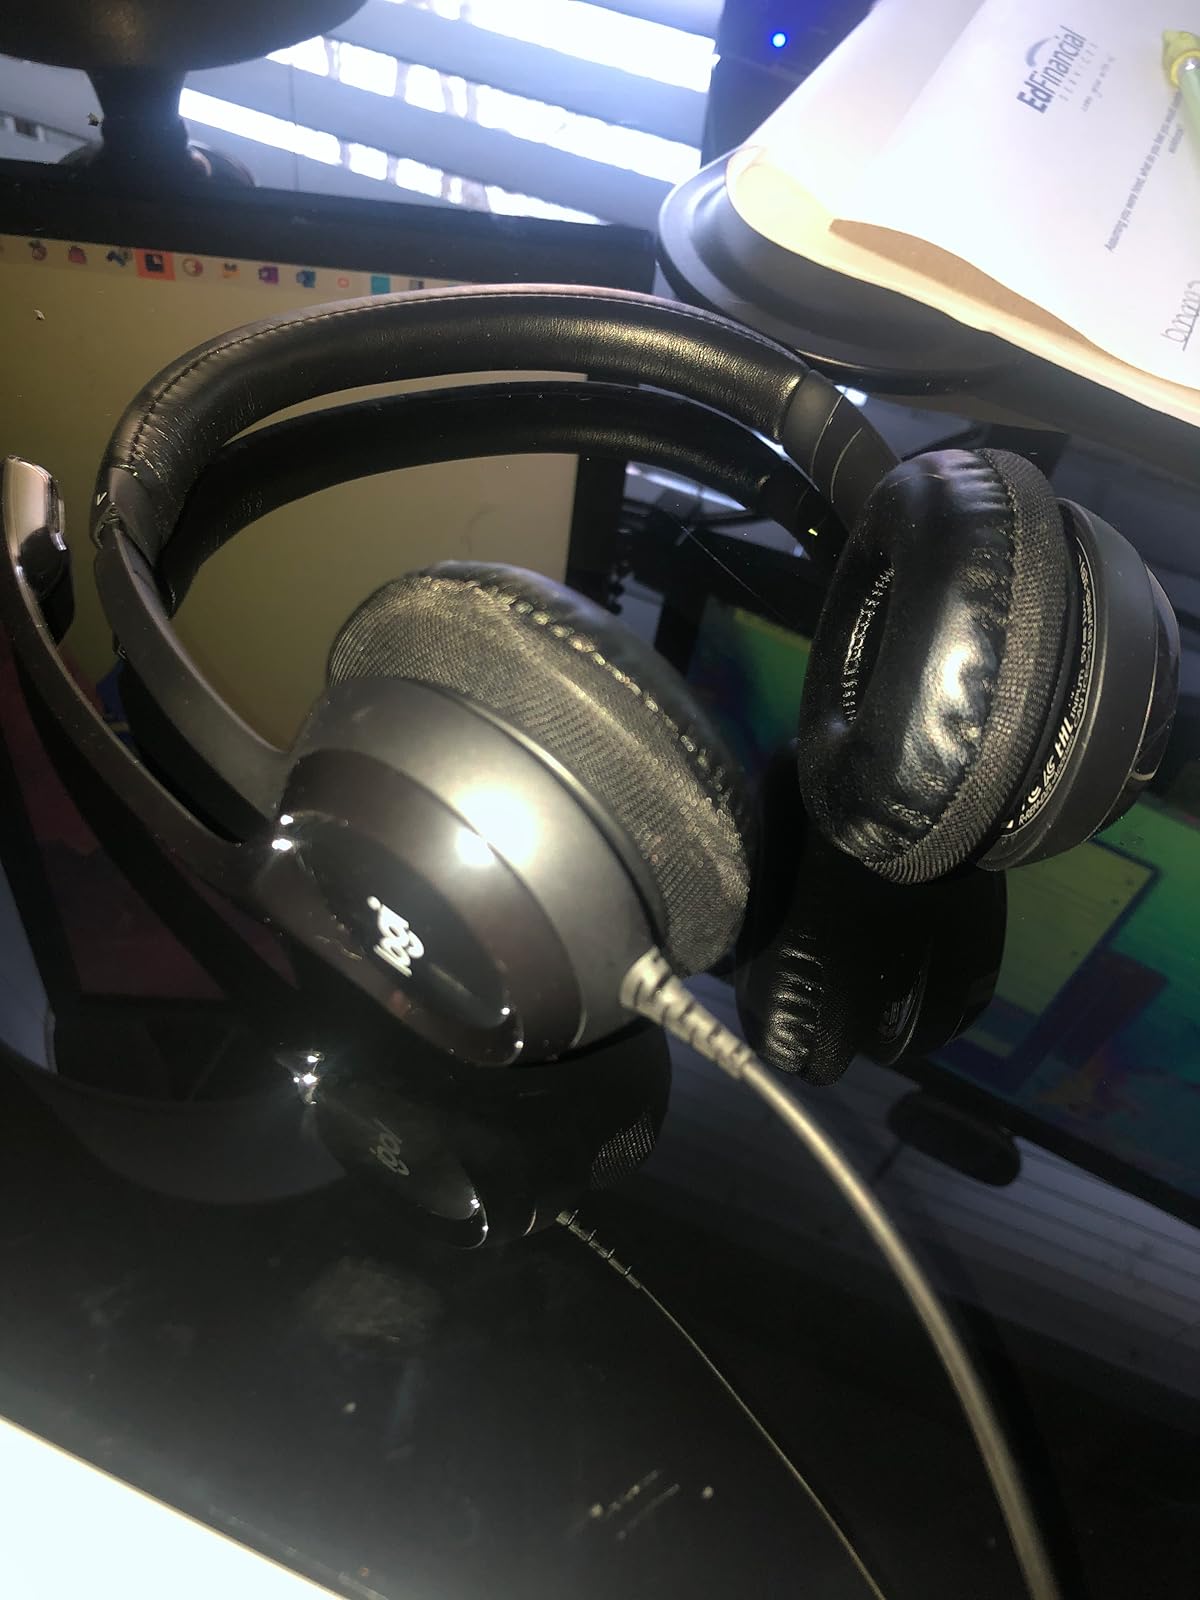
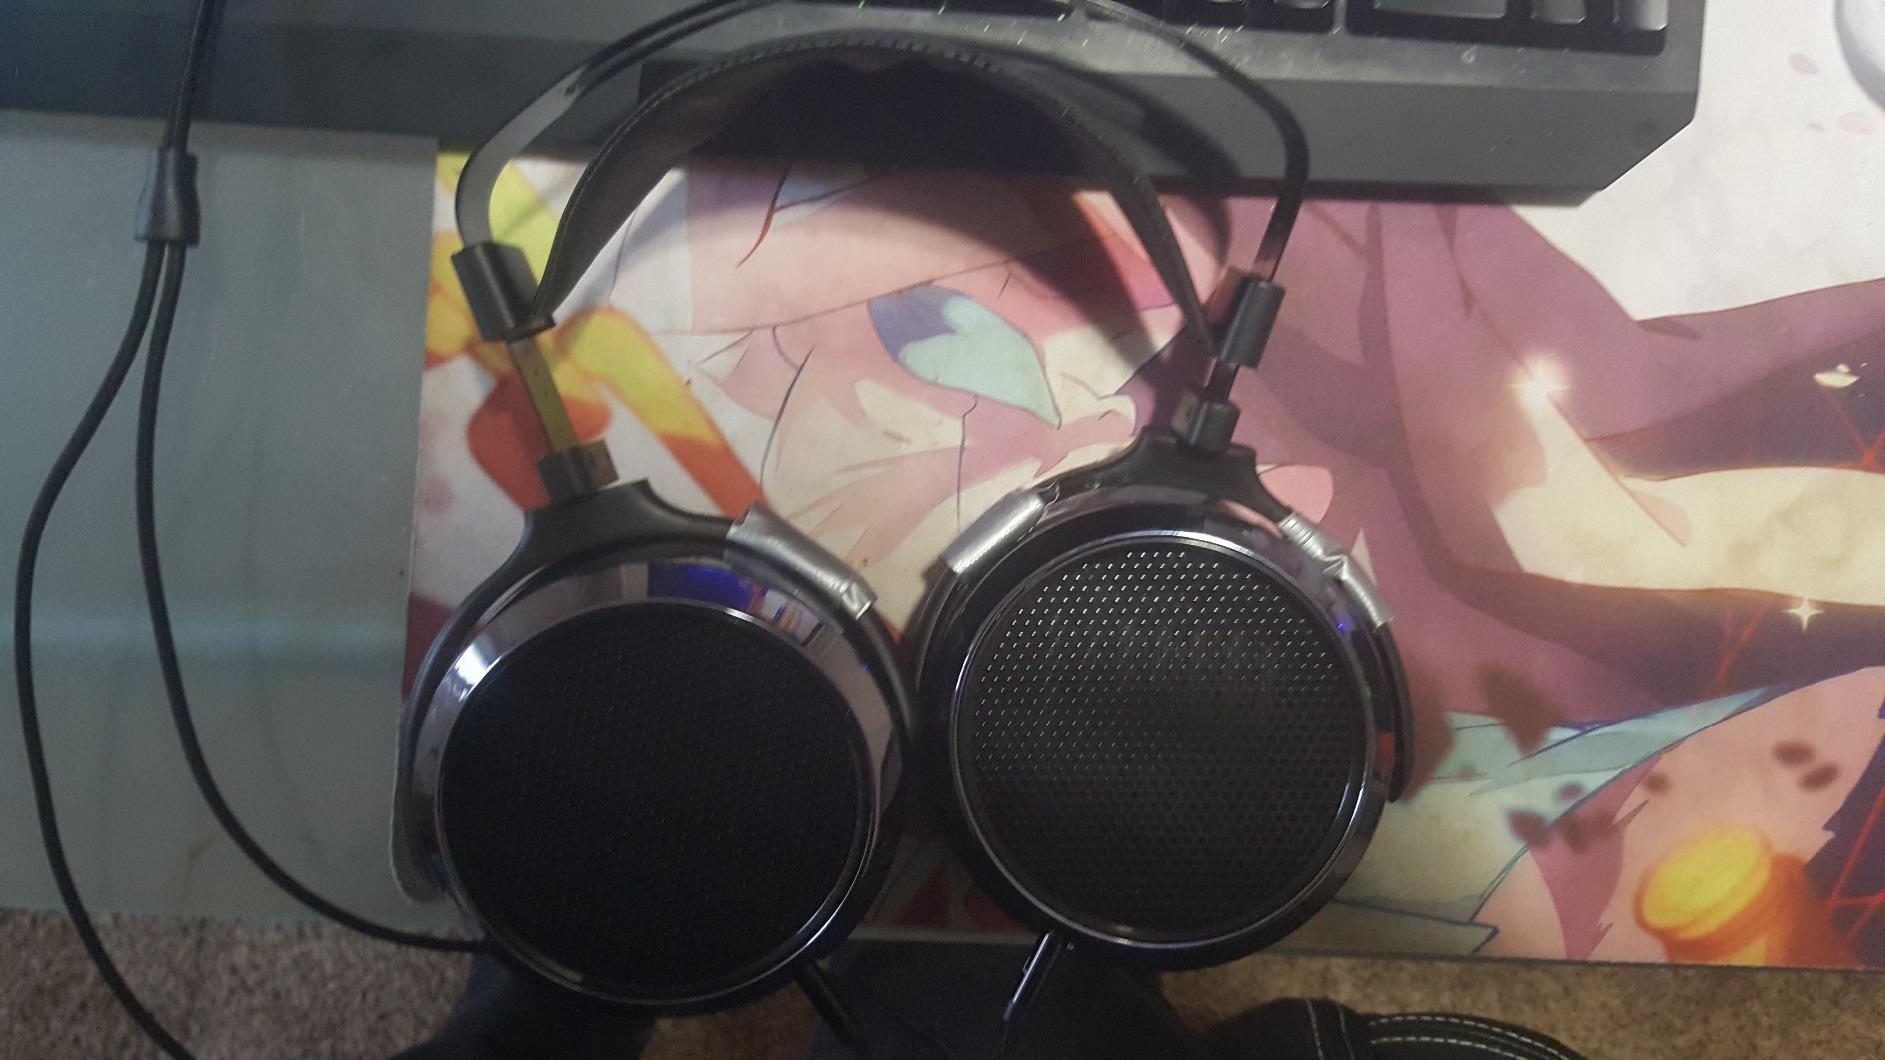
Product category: headphones
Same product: no